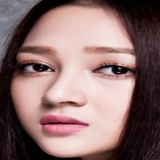
ca sĩ Bảo Anh